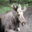
Label: deer